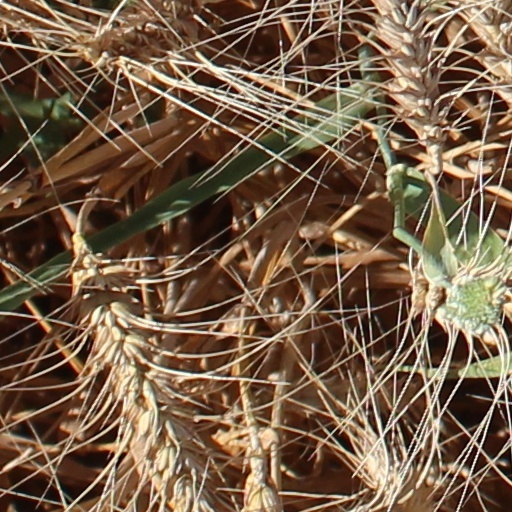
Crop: wheat